Adam Nemec

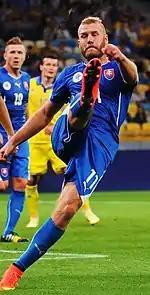
Nemec playing for Slovakia in 2014

Adam Nemec (born 2 September 1985) is a Slovak professional footballer who plays as a forward for Liga II club Voluntari. In his career, he has played in seven countries but mostly for teams in Germany and Romania. During 13 years of international career, he won 43 caps and scored 13 goals.